Saidgai Lake

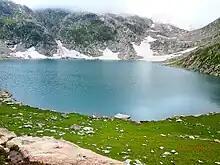
Siadgai Lake, Ushirai Dara

Saidgai Lake is located approximately 7–8 hours on foot from Ushirai Dara. Residents of both Upper Dir and Swat District claims administrative rights over the area.